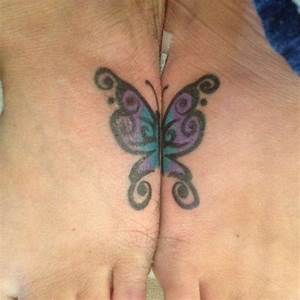
Label: butterfly